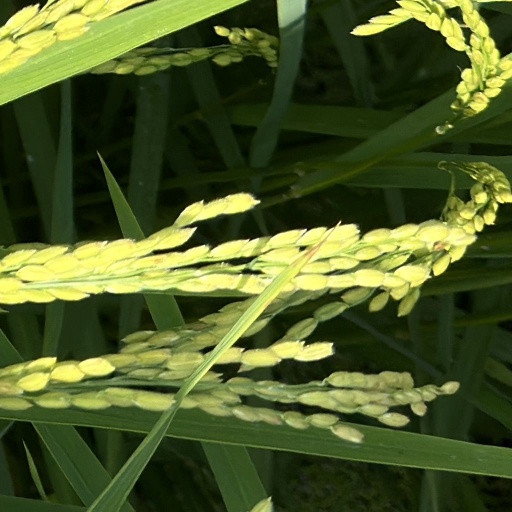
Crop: rice